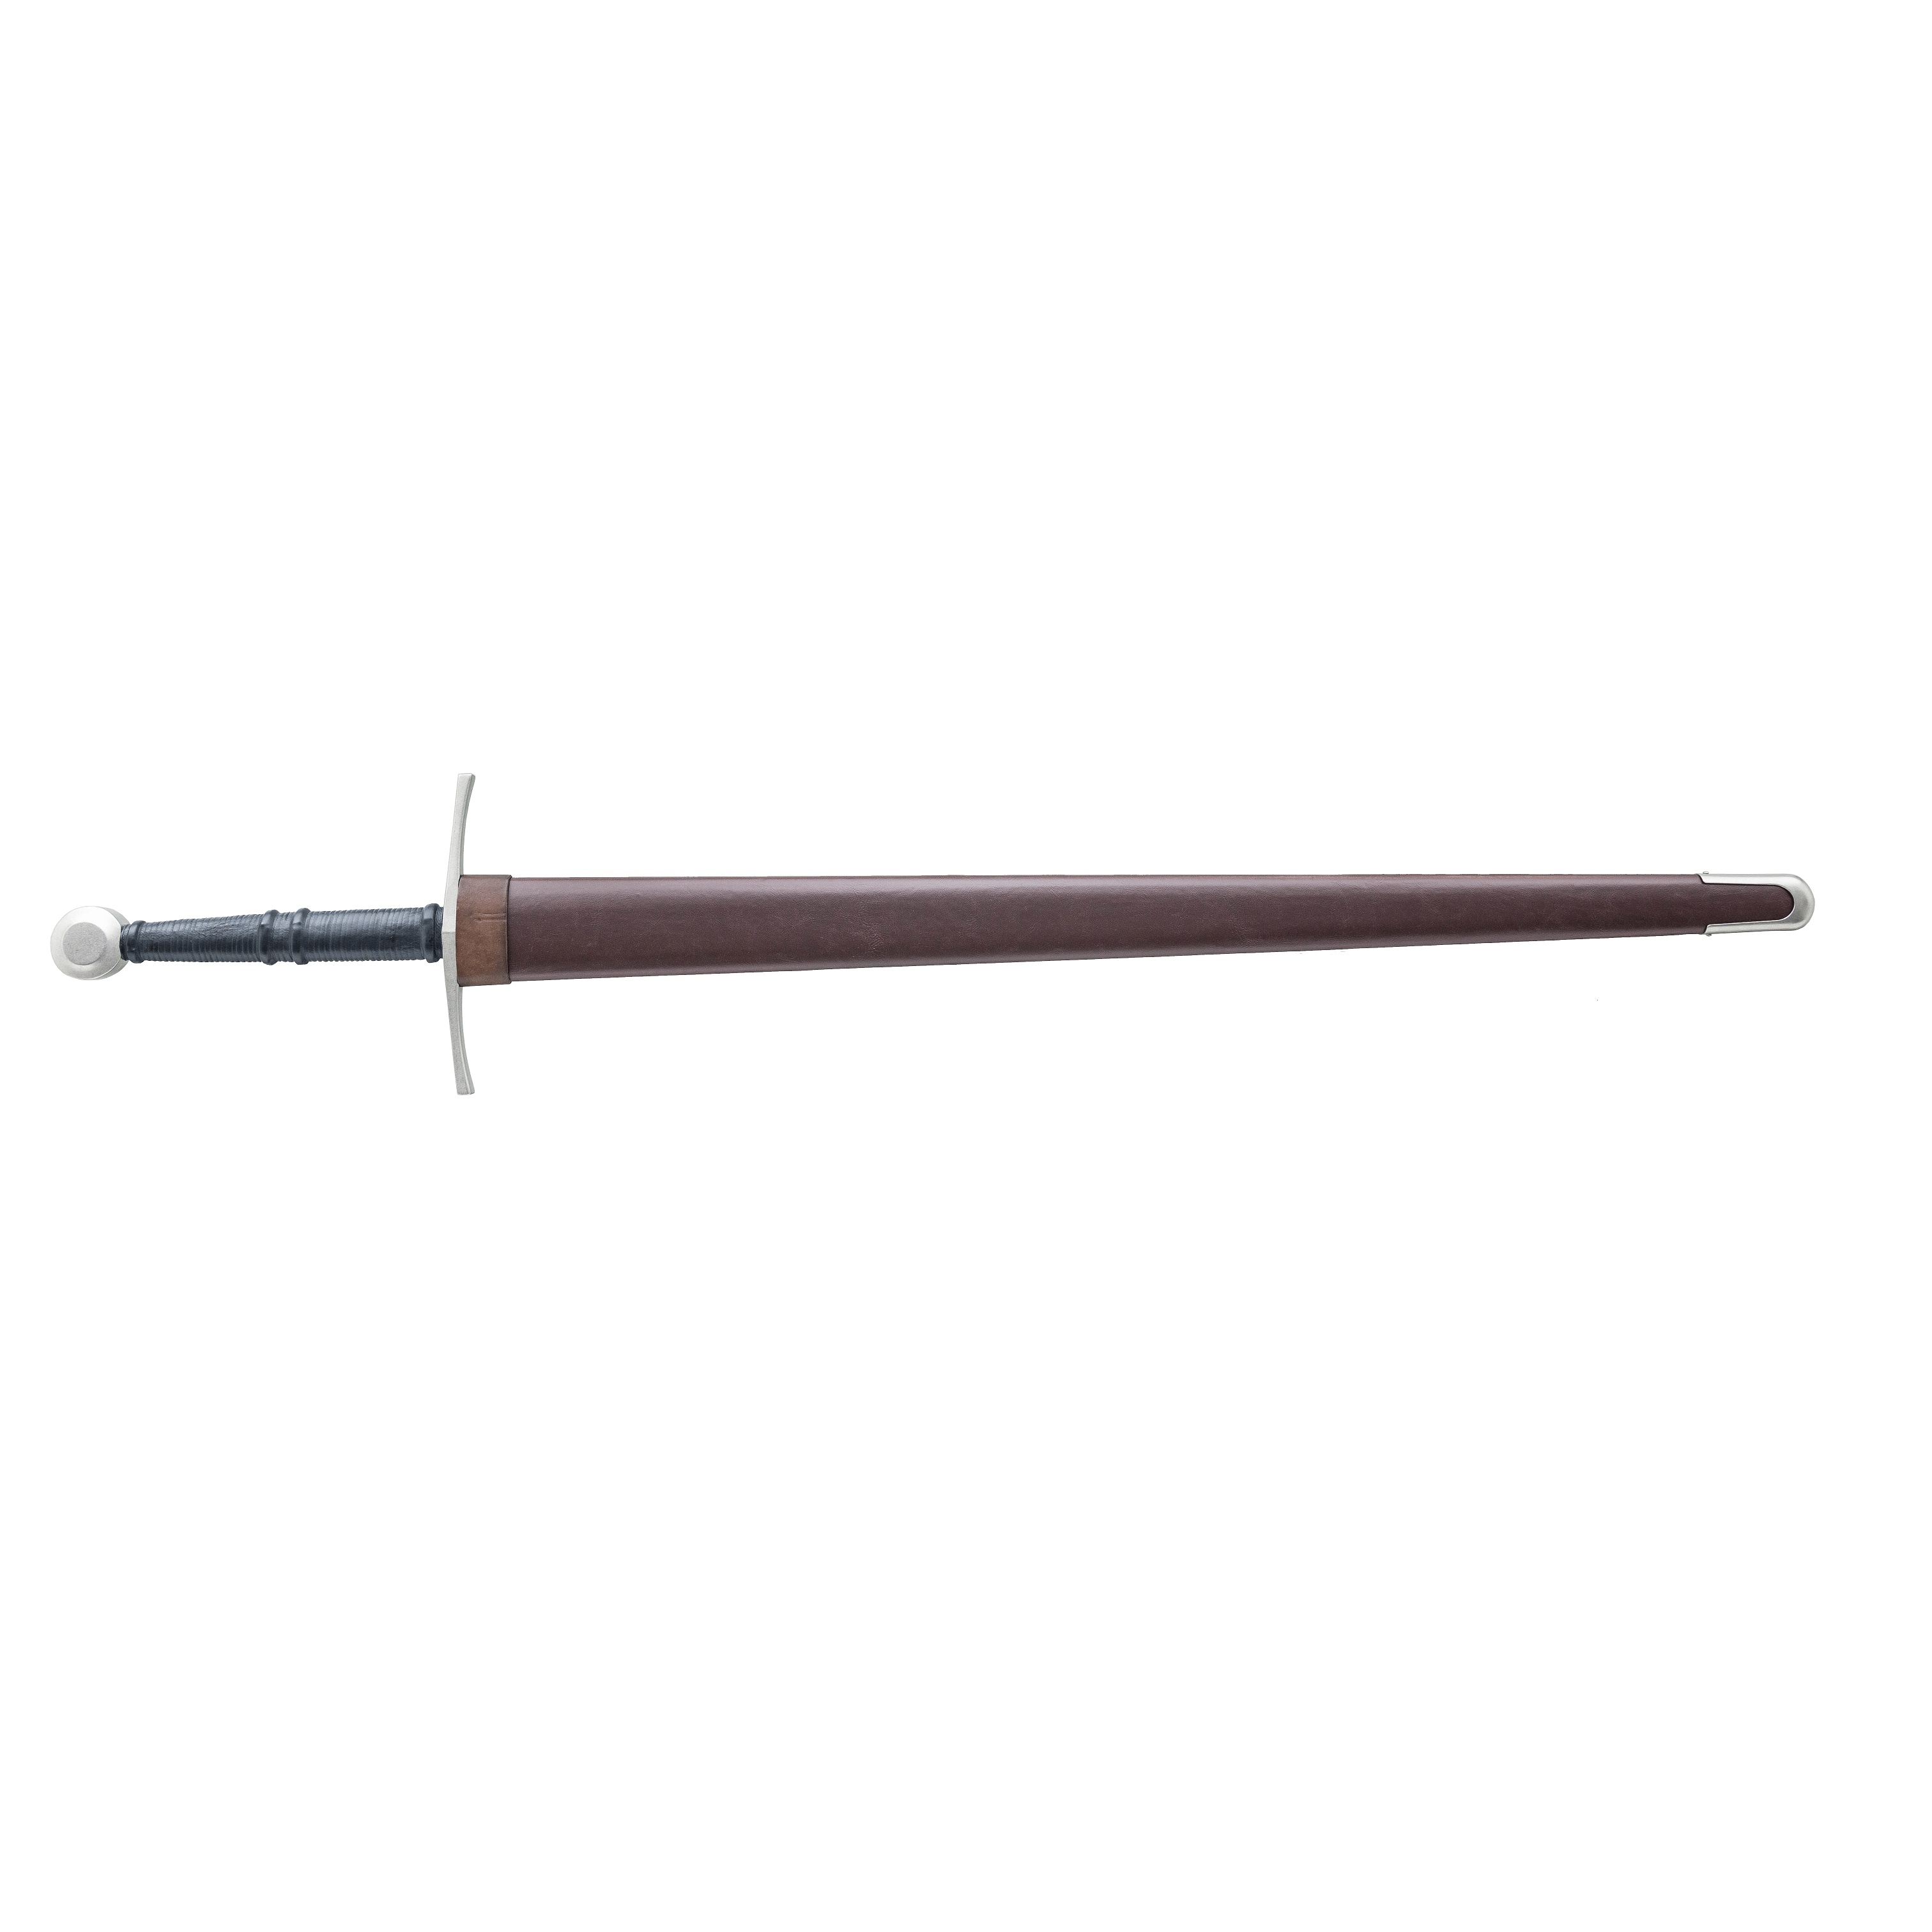
Type XIIIa Atrim Design Early Great Sword
Based on the 2 earliest examples of an Oakeshott type XIIIa from the Burrell collection in Glasgow, the earlier of which was a likely river find dating from between 1200 to 1250, we have examples of the XIIIa pattern in use in the 1350s and beyond. It is possible that the older find could be dated even as early as 1100, making this a truly remarkable sword and one ahead of its time. It seems the Scots have always had a predilection towards large swords. Based on Ewart Oakeshott's Type XIIIa's specifications, this sword pattern was used in the 13th through mid-14th centuries, amid the transitional period between maille armor to full plate, as we would see later in the 15th century. This sword type, therefore, is more oriented towards cutting, as were its predecessors, than later period swords, which feature a more acute point. The balance point is only slightly towards the tip, allowing for great tip control, making this a formidable cut-and-thrust arming sword that pairs well with the use of a shield or buckler. A word on Atrim & T Pearce design swords: Angus Trim stands as one of the giants in high performance sword production, along with other greats such as Tinker Pearce, Hank Reinhardt, and Paul Chen. These visionaries, among others, took the collected works of Ewart Oakeshott and brought a scholarly vision to sword production. They've managed to revive and sustain a dying art and we are pleased to partner with brands such as Hanwei and Kingston Arms, who work so closely with such respected names that bring care, and personal hands-on experience to every piece they design and craft. Gus and Pearce's swords take into account harmonic balance, point of balance, weight, taper, and every other factor considered too minute for attention in most lower-mid quality production swords. This attention to detail allows for not only beautiful weapons, but extremely functional blades that float and dance in the hand. These are simply the best performance swords at this price point available in the world. Overall: 43 1/4" Blade Length: 32 3/4" Handle Length: 10" Weight: 3 lbs 4 oz Point of Balance: 6" Blade Steel: 9260 Specifications may vary from piece to piece.
Brand: Kingston Arms
Category: Arts & Entertainment > Hobbies & Creative Arts > Collectibles > Collectible Weapons > Collectible Swords > European Collectible Swords